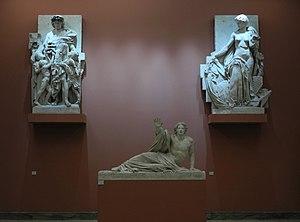
Allégories du commerce et de la navigation encadrant la statue de Bonchamps, œuvres de David d'Angers, Rouen, musée des beaux-arts
Pierre-Jean David, dit David d’Angers, né à Angers le 12 mars 1788 et mort à Paris le 6 janvier 1856, est un sculpteur et médailleur français, représentatif du romantisme dans la sculpture française du XIXᵉ siècle.